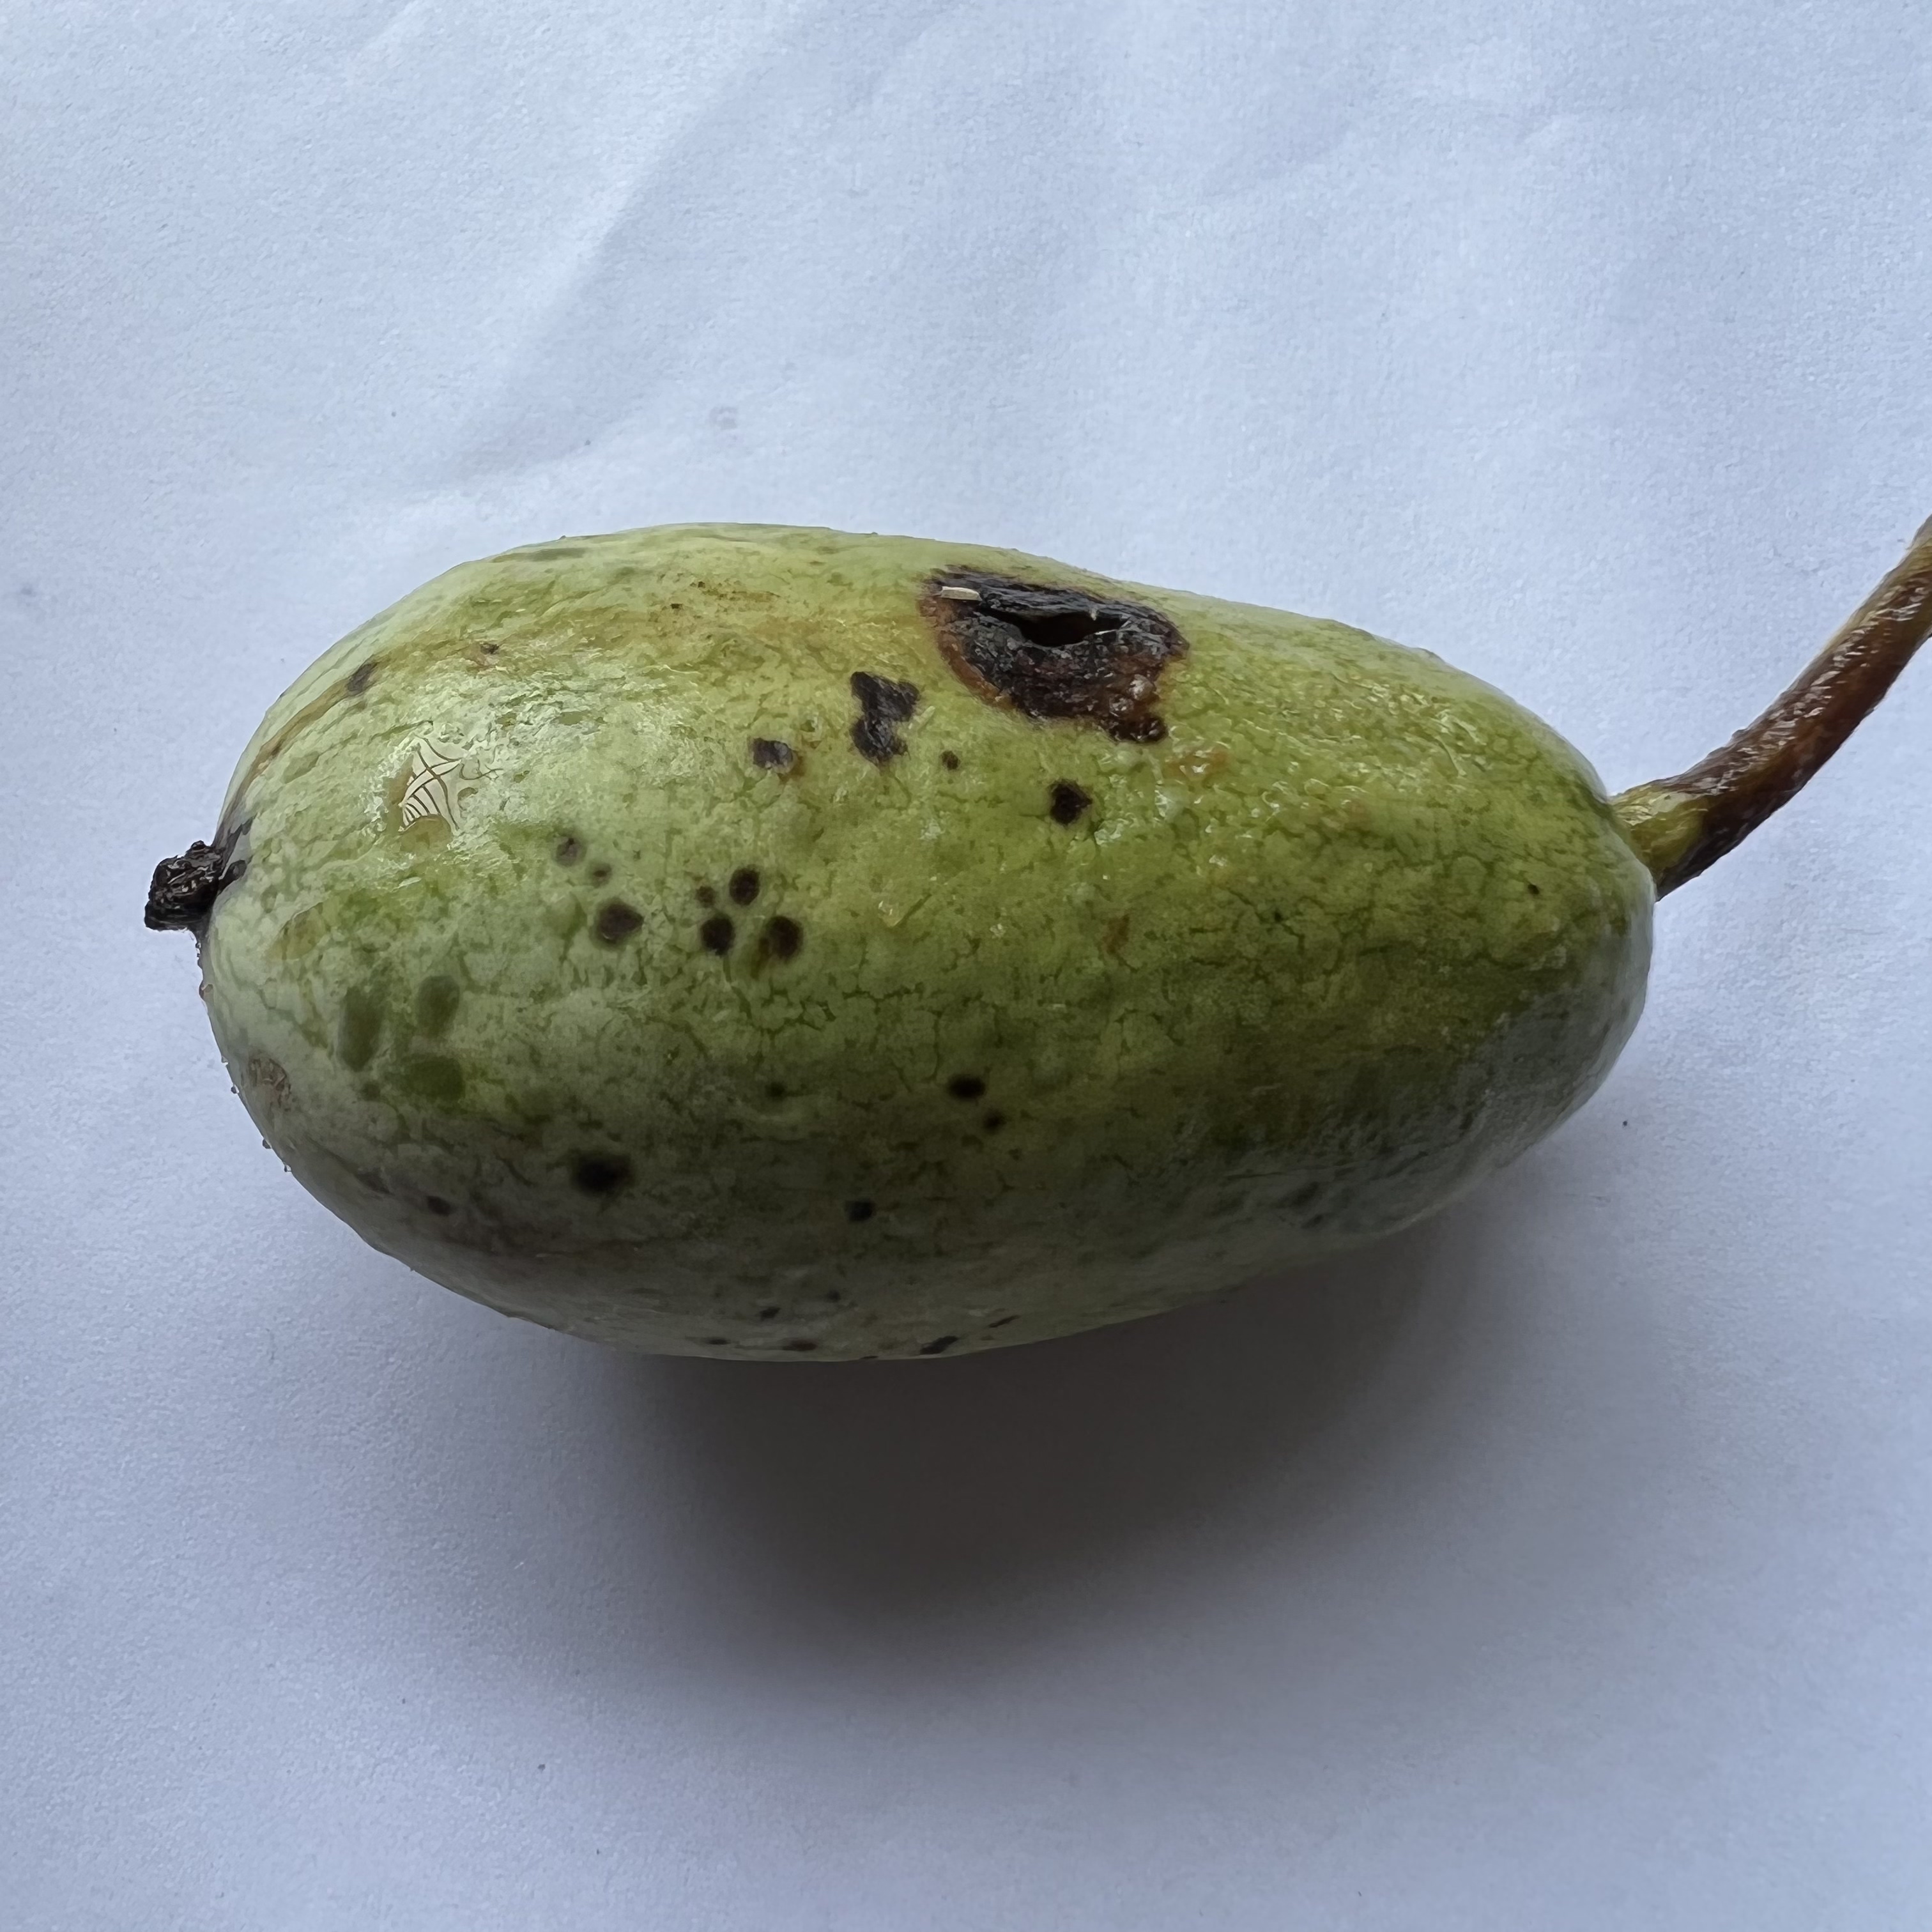
Label: Anthracnose